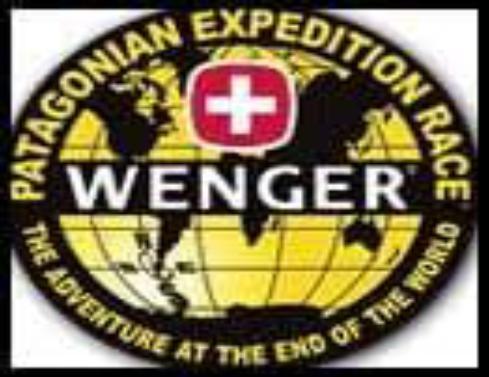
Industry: Necessities